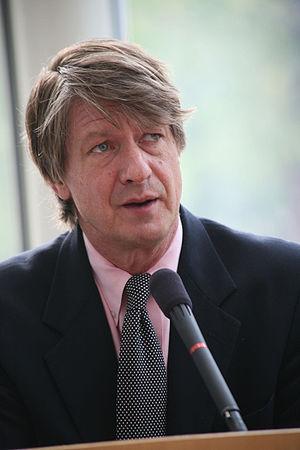
Patrick Jake O'Rourke est un écrivain et journaliste américain, né à Toledo le 14 novembre 1947.